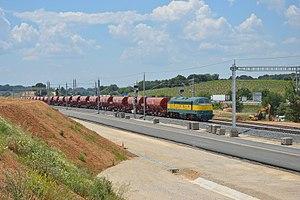
Locomotive HLD - Construction ligne CNM - Contournement Nîmes - Montpellier
"La série 52 est une petite série de locomotives diesel de la SNCB. Ensemble avec les séries 53 et 54, elles forment un ensemble de 40 motrices qualifiées de ""gros nez"", eu égard à leur silhouette. De conception américaine, elles comptent de nombreuses cousines fabriquées en Suède par nohab pour les chemins de fer hongrois : série M61, danois : séries MX et MY, Norvégiens : série Di3.